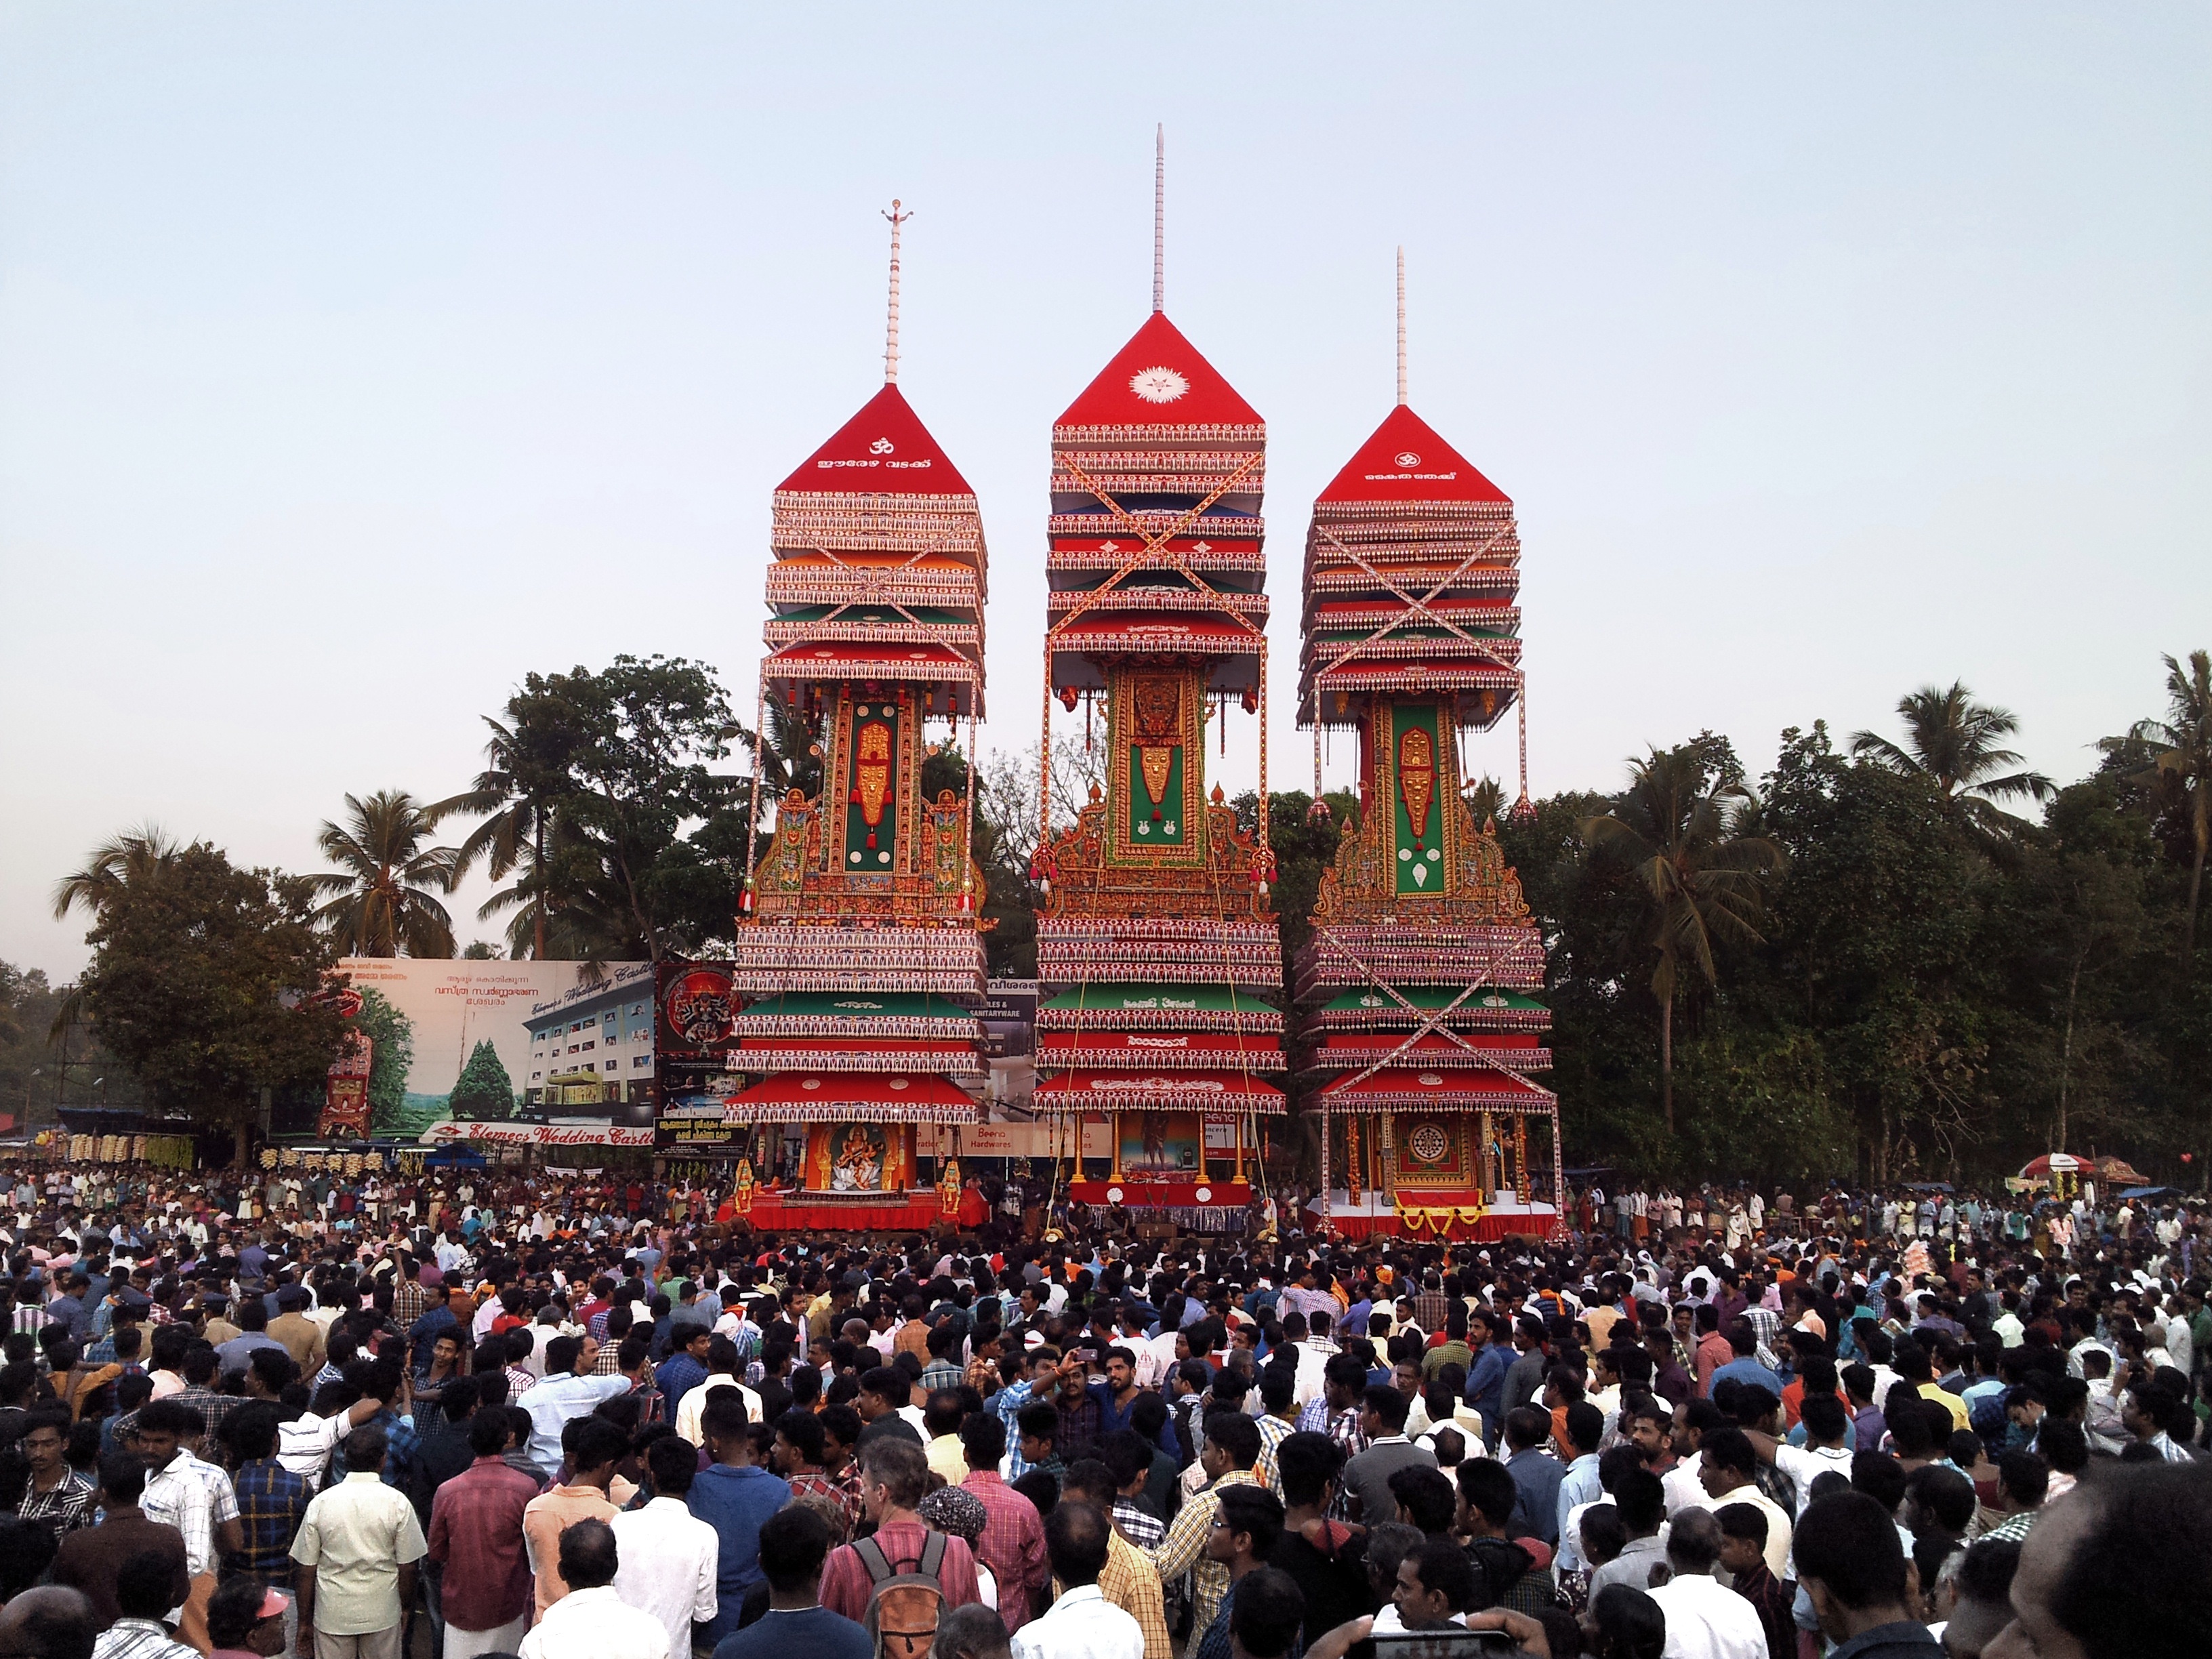
people, crowd, temple, place of worship, shrine